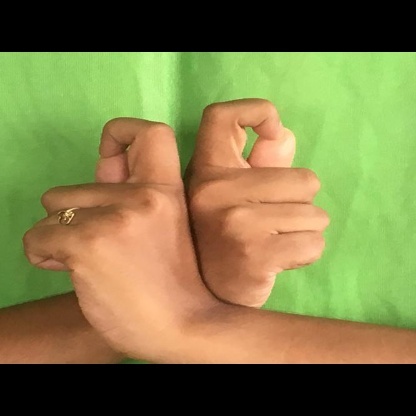
Mudra: Berunda